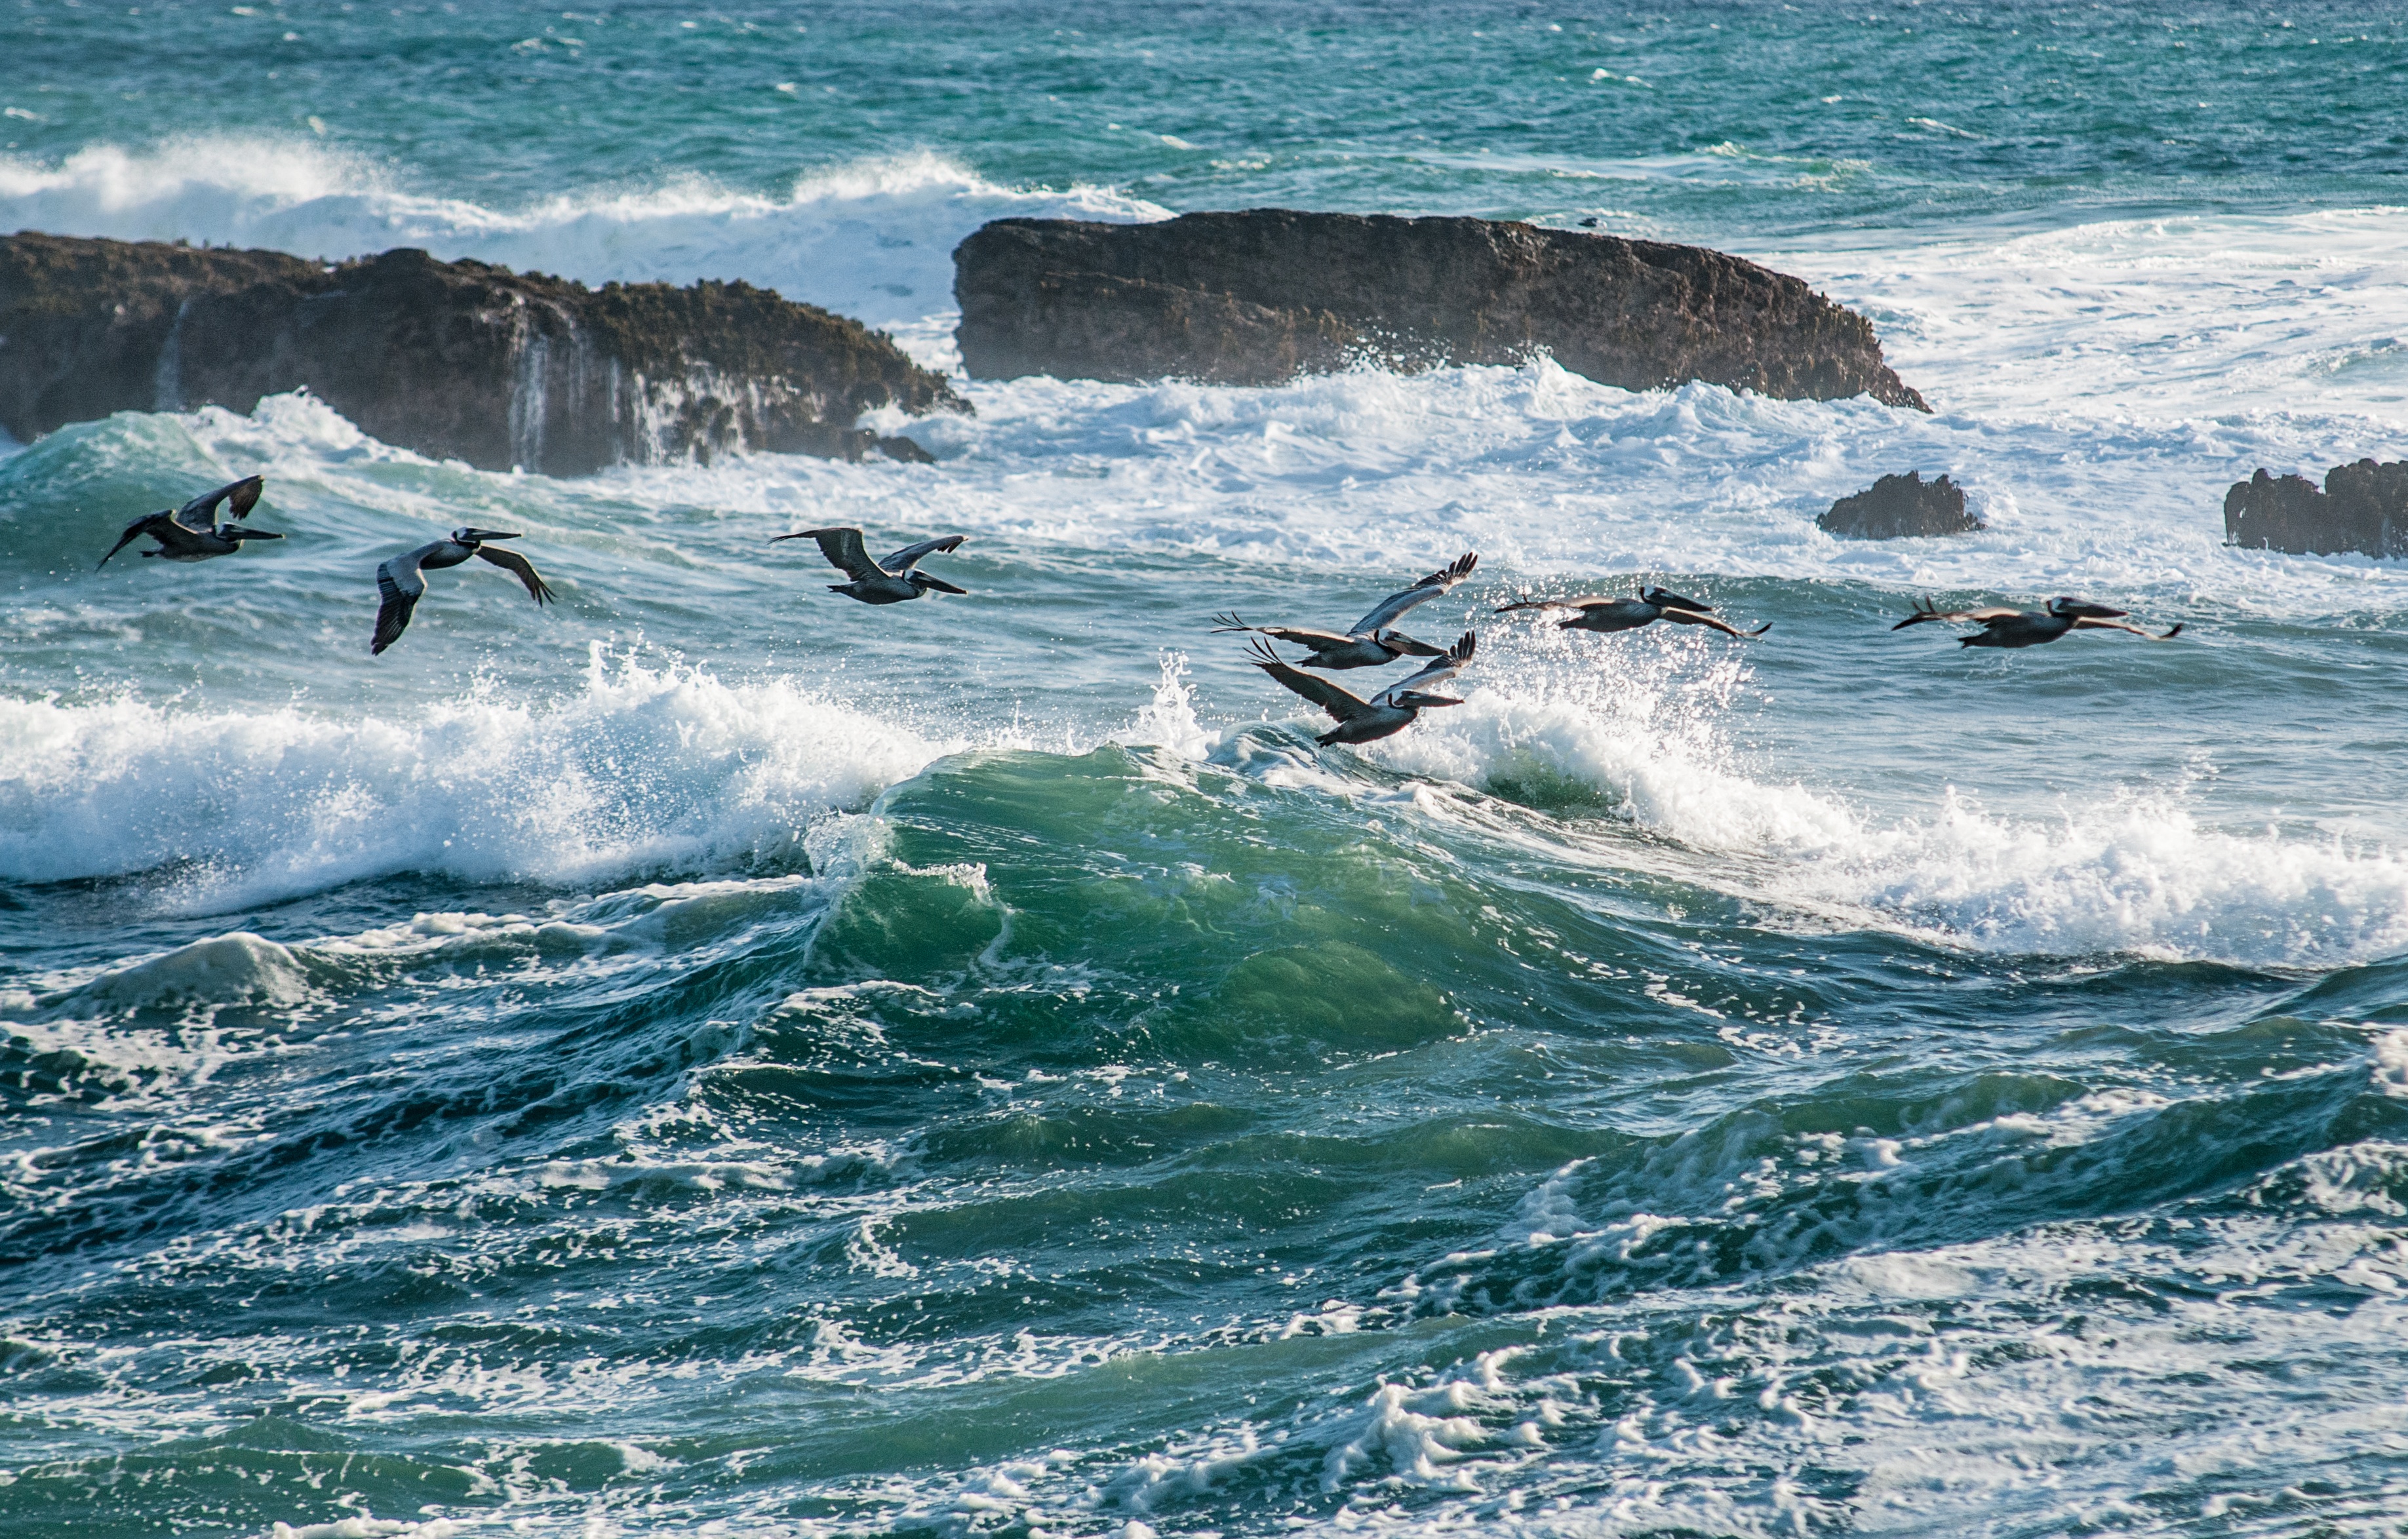
beach, sea, coast, rock, ocean, bird, shore, wave, surfing, surfboard, wafe, sports, boating, cape, water sport, wind wave, boardsport, surfing equipment and supplies, surface water sports, bodyboarding